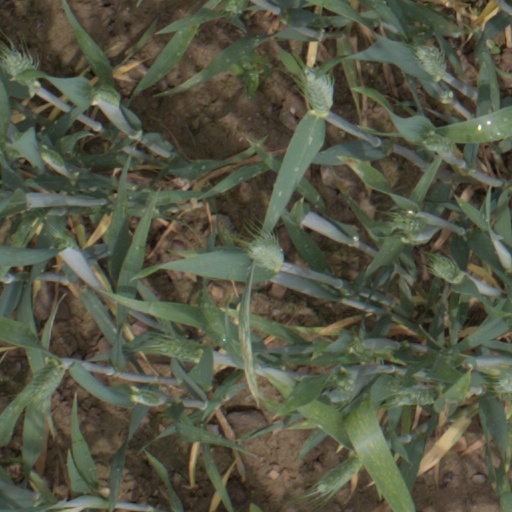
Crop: wheat